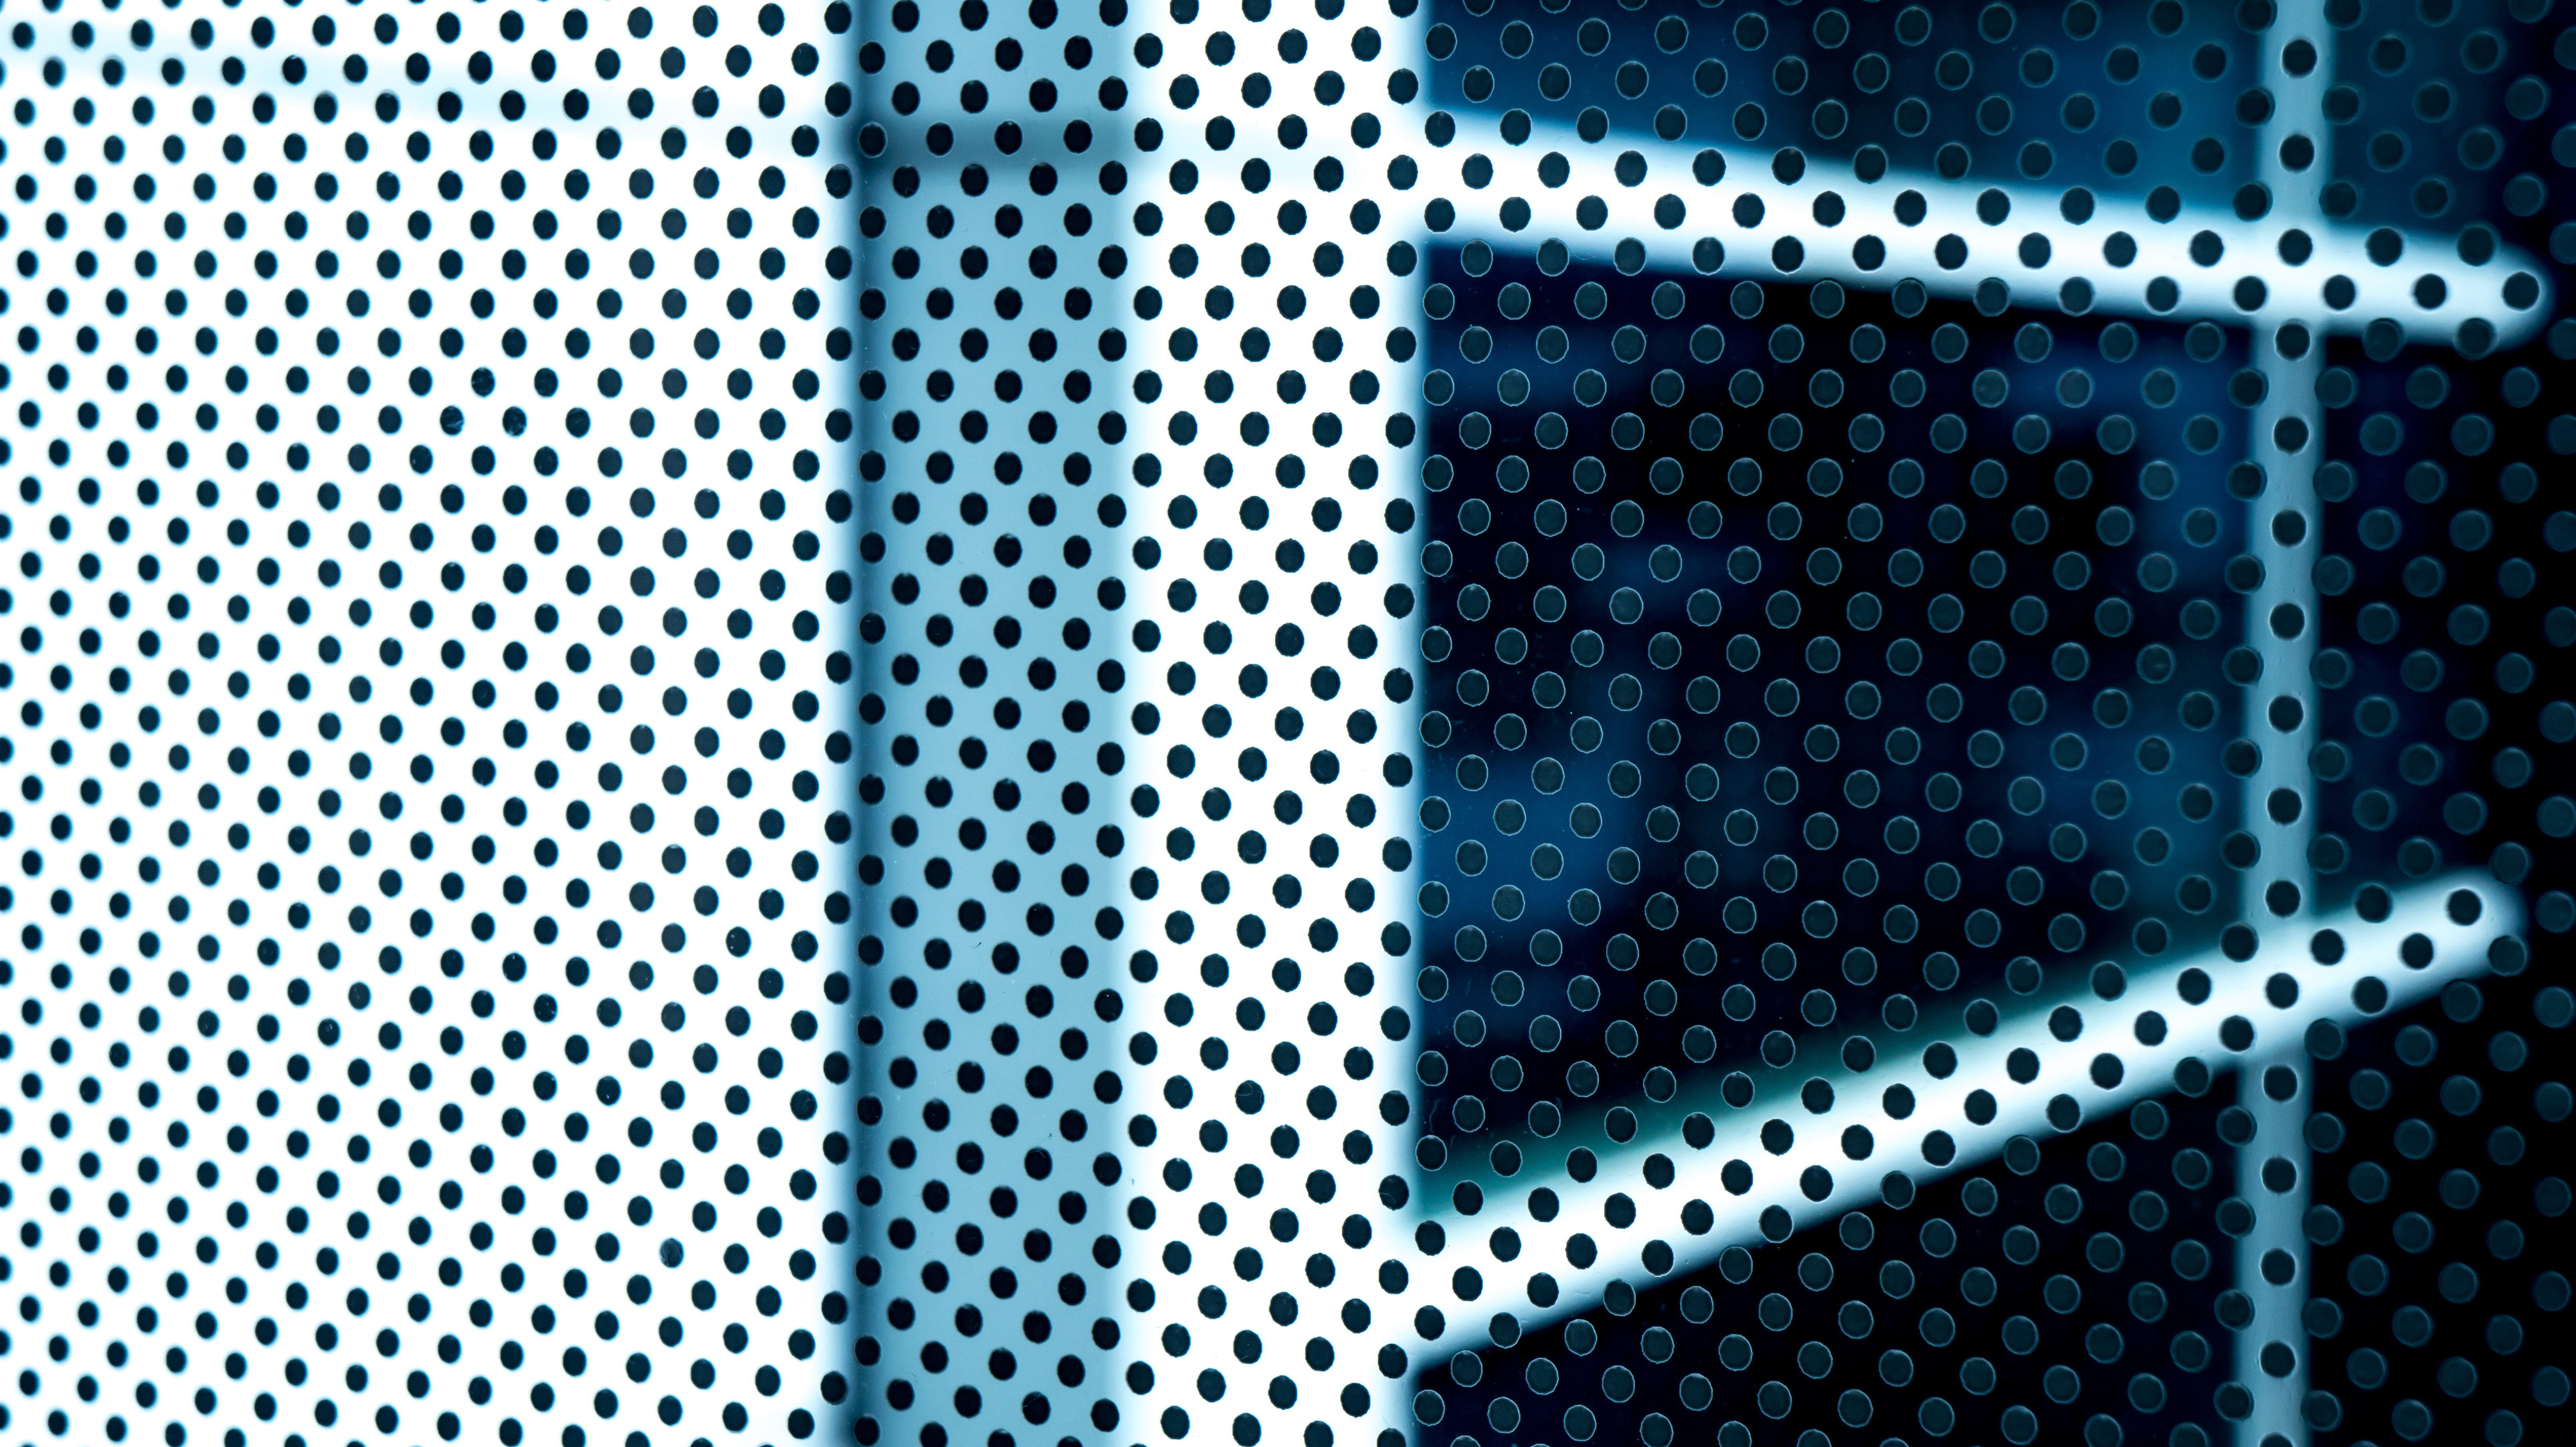
white, photography, photo, airport, pattern, line, color, blue, black, modern, material, circle, futuristic, font, textile, art, future, design, net, mesh, raw, sony, dots, 8, shape, leadinglines, 55mm, colorphotography, polkadots, sonynex, sonynexf3, flooring, chain link fencing